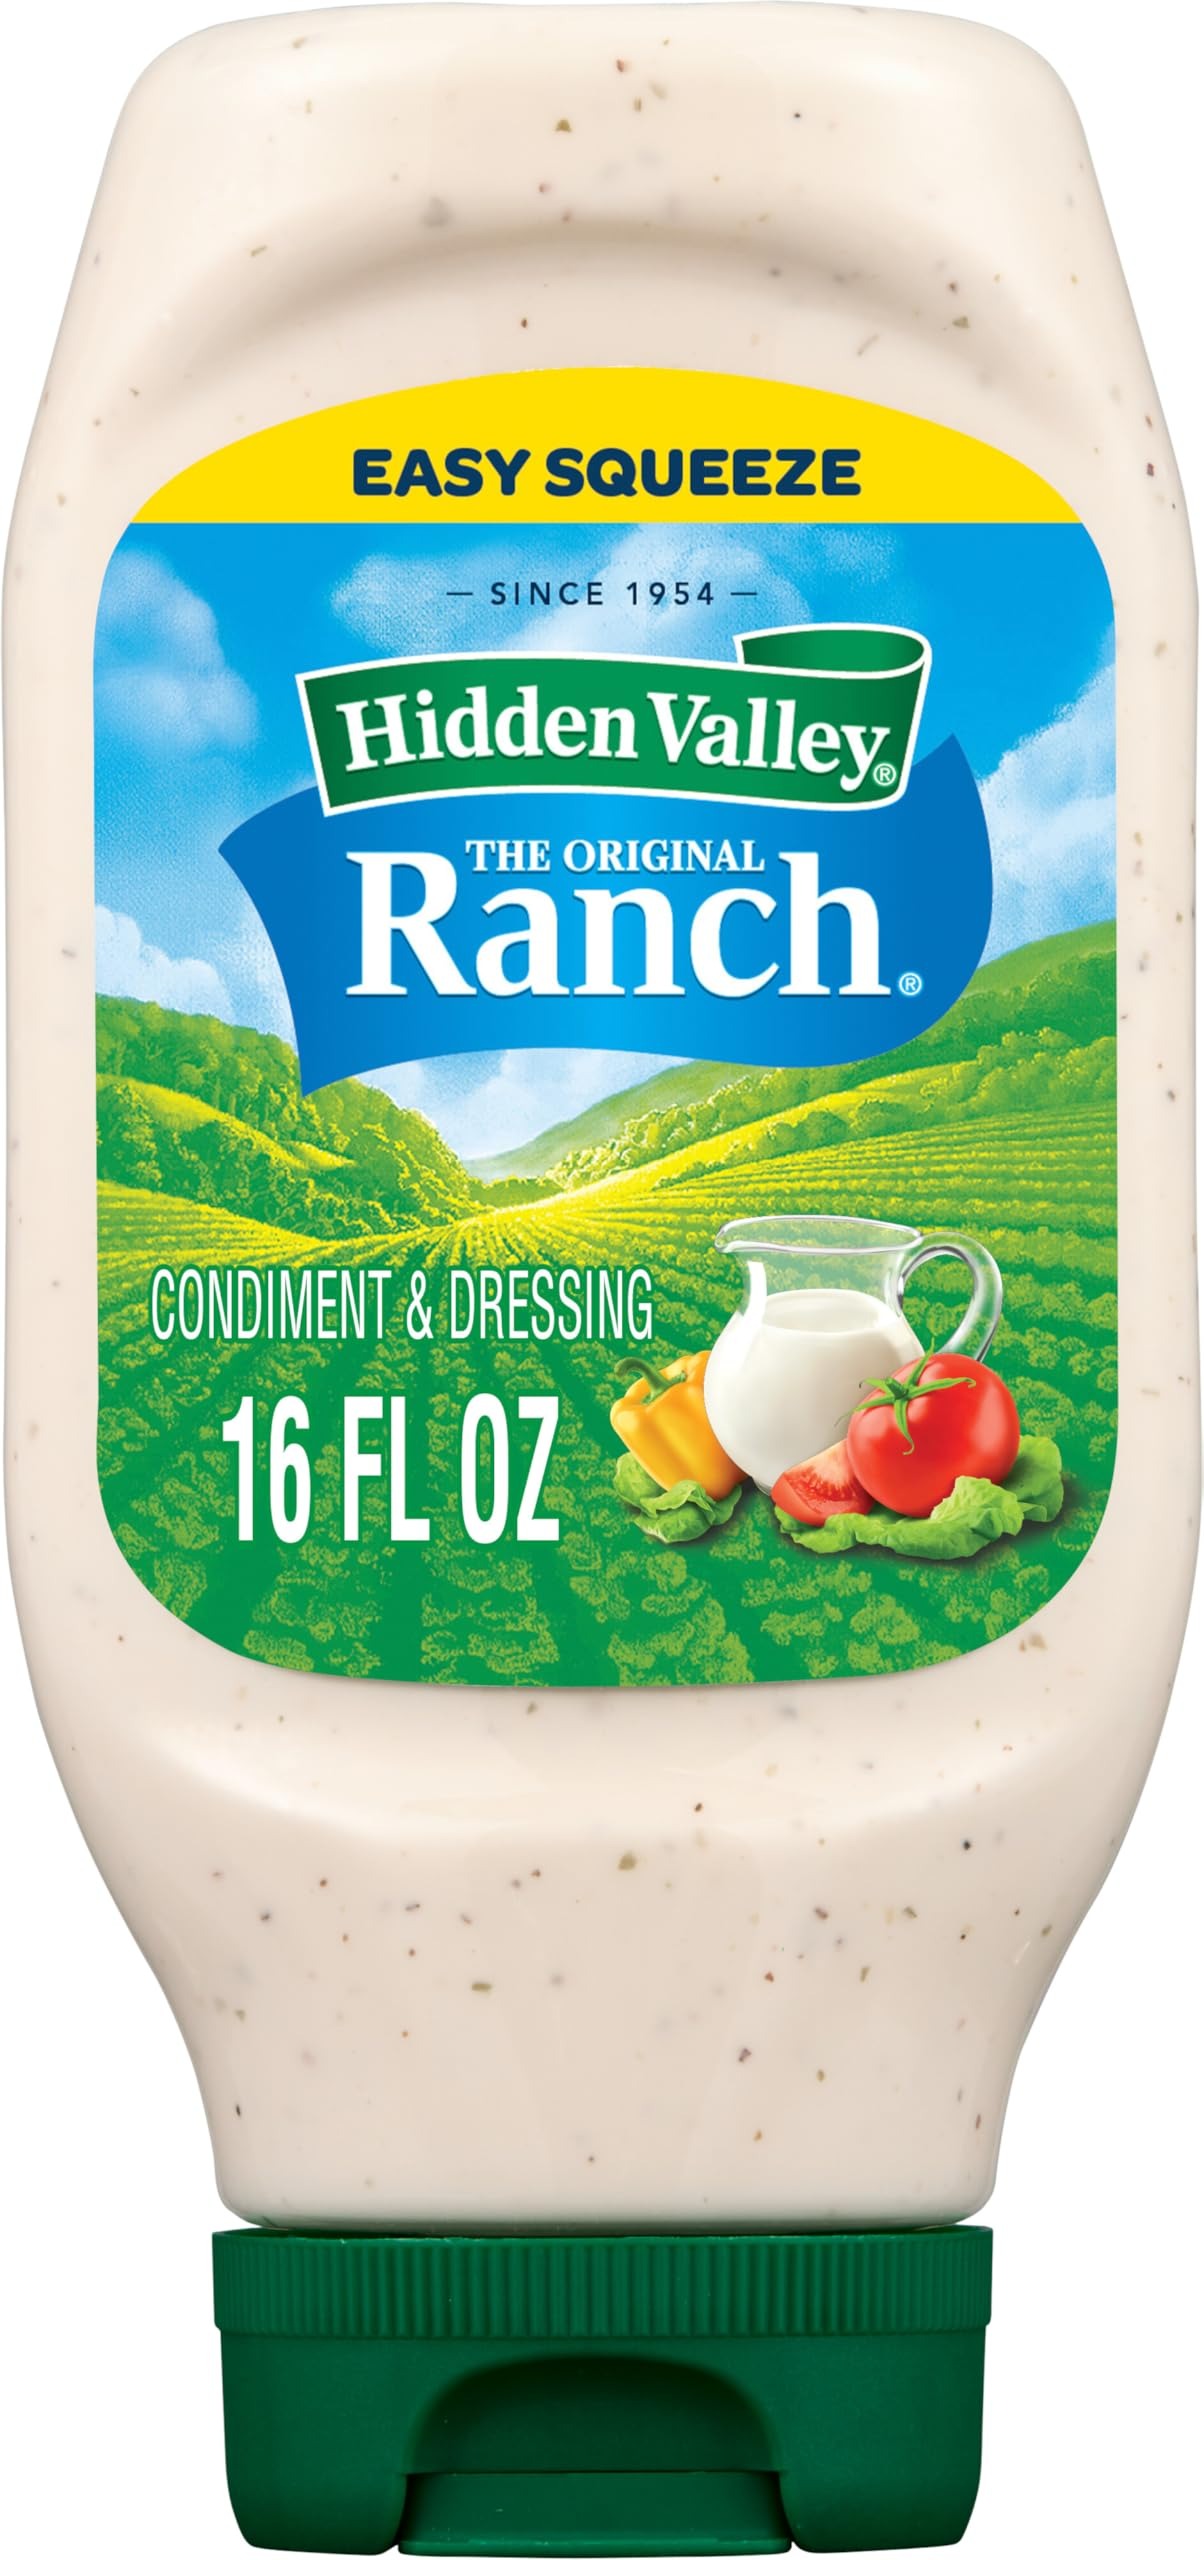
Item Name: Hidden Valley Original Ranch Condiment and Dressing, Easy Squeeze Bottle, 16 Fl Oz (Package May Vary)
Bullet Point 1: ORIGINAL RANCH CONDIMENT AND DRESSING: Add Hidden Valley Original Ranch to bowls, salads and more as a flavorful topping for an easy delicious meal; package may vary
Bullet Point 2: NOW MESS FREE: Get all the flavor and none of the mess with a convenient easy squeeze bottle that gives you less drip, more dip so you can squeeze it like you mean it
Bullet Point 3: RANCH CONDIMENT AND DRESSING: A great dipping sauce for pizza, chicken or veggies, this Original Ranch is also yummy as a salad topping or classic dip
Bullet Point 4: GLUTEN FREE CONDIMENT: Perfect for school lunches or backyard barbecues, this thick and creamy gluten free dressing made with twice blended buttermilk is sure to be a crowd favorite
Bullet Point 5: VERSATILE CONDIMENT: Use as a topper on burrito bowls, salads and wraps to refresh your meal prep or weeknight routine or as a dip with fries, veggies, and chips
Value: 1.0
Unit: Count

Price: 4.255